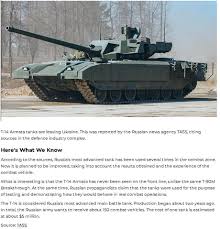
Label: T-14